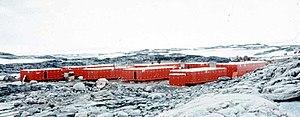
La station Wilkes est une base antarctique américaine créée le 29 janvier 1957 lors de l’année géophysique internationale.